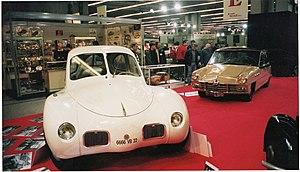
Mathis est une marque automobile française créée par Émile Mathis. Elle a produit des véhicules de 1905 à 1940.